Zayanderud

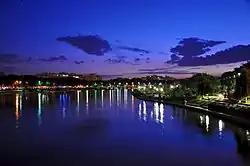
Zayanderud after sunset

Until the 1960s in Isfahan Province the distribution of water followed the "Tomar", a document claimed to date from the 16th Century. The "Tomar" divided the flow of the Zayandeh River into 33 parts which were then specifically allotted to the eight major districts within the region. At the district level the water flow was divided either on a time basis, or by the use of variable weirs, so that the proportion could be maintained regardless of the height of the flow.